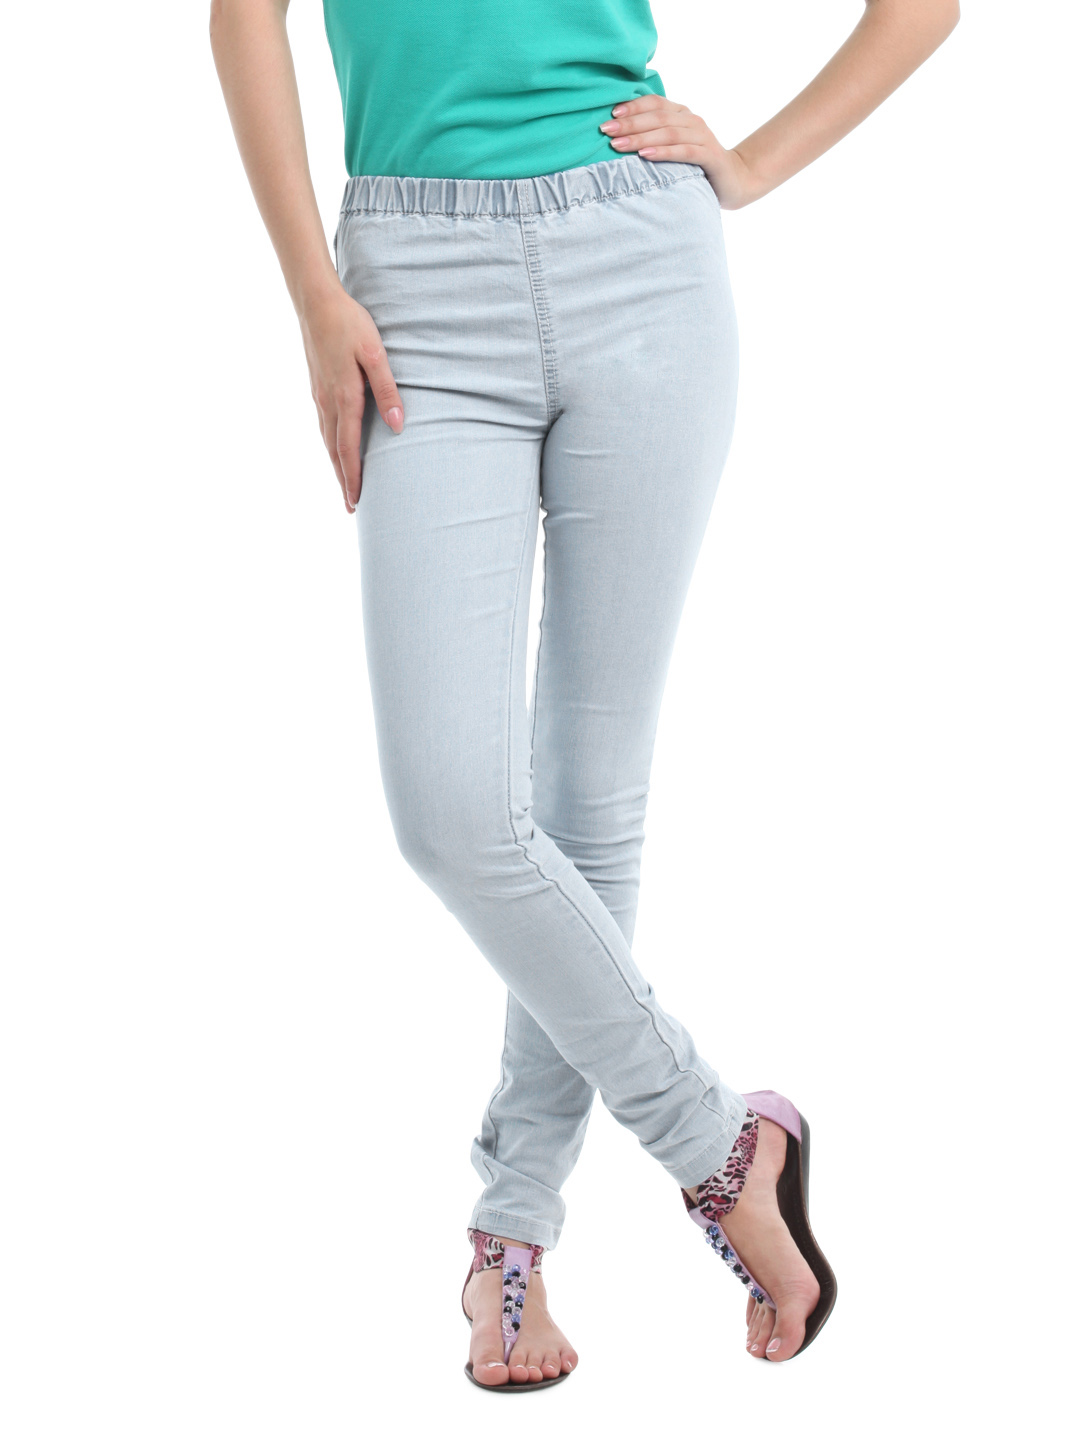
Kraus Jeans Women Blue Leggings
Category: Apparel / Bottomwear / Leggings
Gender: Women
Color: Blue
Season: Fall 2012
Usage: Casual